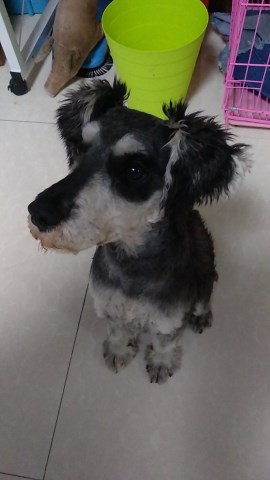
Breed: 2342-n000102-miniature_schnauzer